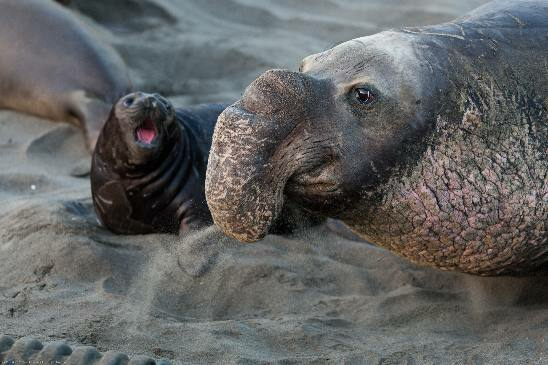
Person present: No